John Amaechi

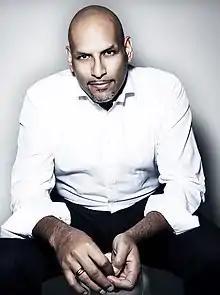

John Uzoma Ekwugha Amaechi , OBE (born 26 November 1970) is an English psychologist, consultant and former professional basketball player. He played college basketball for the Vanderbilt Commodores and Penn State Nittany Lions, and professional basketball in the National Basketball Association (NBA). Amaechi also played in France, Greece, Italy, and the United Kingdom. Since retiring from basketball, Amaechi has worked as a psychologist and consultant, establishing his company Amaechi Performance Systems.